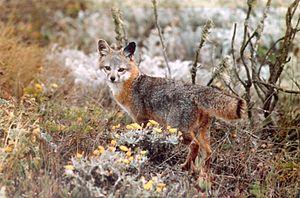
Renard gris insulaire (Urocyon littoralis), dans les Channel Islands, en Californie (États-Unis).